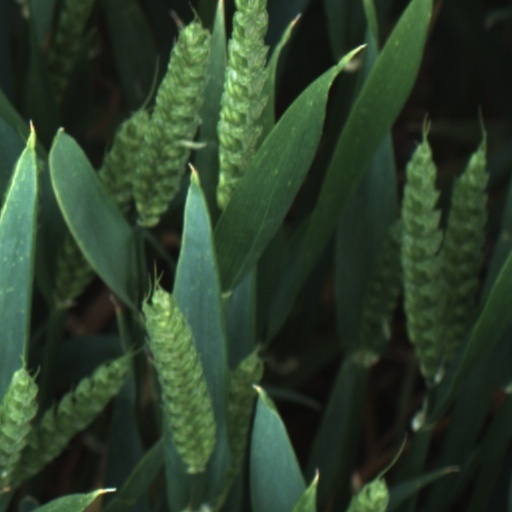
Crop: wheat